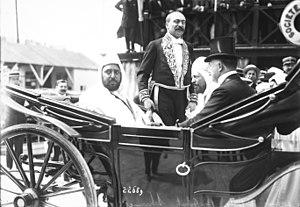
Le préfet des Bouches-du-Rhône Abraham Schrameck (1867-1948) en landau avec le sultan du Maroc Moulay Abd al-Hafid (1875-1937) (à gauche) et le haut fonctionnaire Si Kaddour Benghabrit (1868-1954) (à droite) à Marseille le 15 juin 1912
Abraham Schrameck, né le 26 novembre 1867 à Saint-Étienne et mort le 21 octobre 1948 à Marseille, est un homme politique français. Il est le père d'Anne-Marcelle Kahn et le beau-père de l'amiral Kahn.